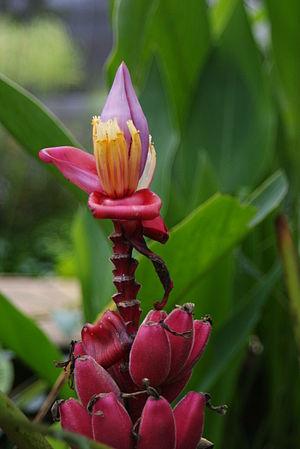
Musa velutina, la banane à fourrure ou banane rose, est une espèce de banane ensemencée. Elle est originaire d'Assam et de l'Himalaya oriental. Ses fruits, de 8 cm de long, sont roses. Ils sont portés sur des tiges de fleurs dressées avec des bractées roses foncées, et des fleurs blanches-jaunes. Musa velutina donne des fleurs en moins d'un an. Elle est souvent cultivée comme plante ornementale. Les fruits, à la chair douce et sucrée, peuvent être mangés, mais les graines sont dures. La germination des semences peut prendre jusqu'à 6 mois. La température doit rester entre 20 et 24°.